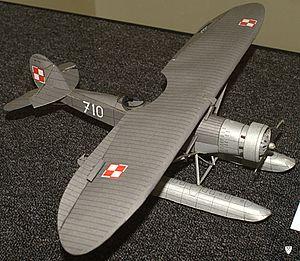
Le Lublin R-XIII était un avion de coopération de l'armée de l'air polonaise conçu pour des missions d'observation et de liaison dans les années 1930 par le constructeur Lublin dans l'usine Plage i Laśkiewicz de la ville de Lublin. Il fut le principal appareil utilisé en tant qu'avion de coopération lors de l'invasion de la Pologne en 1939. Sa variante, le Lublin R-XIV, était un avion d'entraînement militaire.